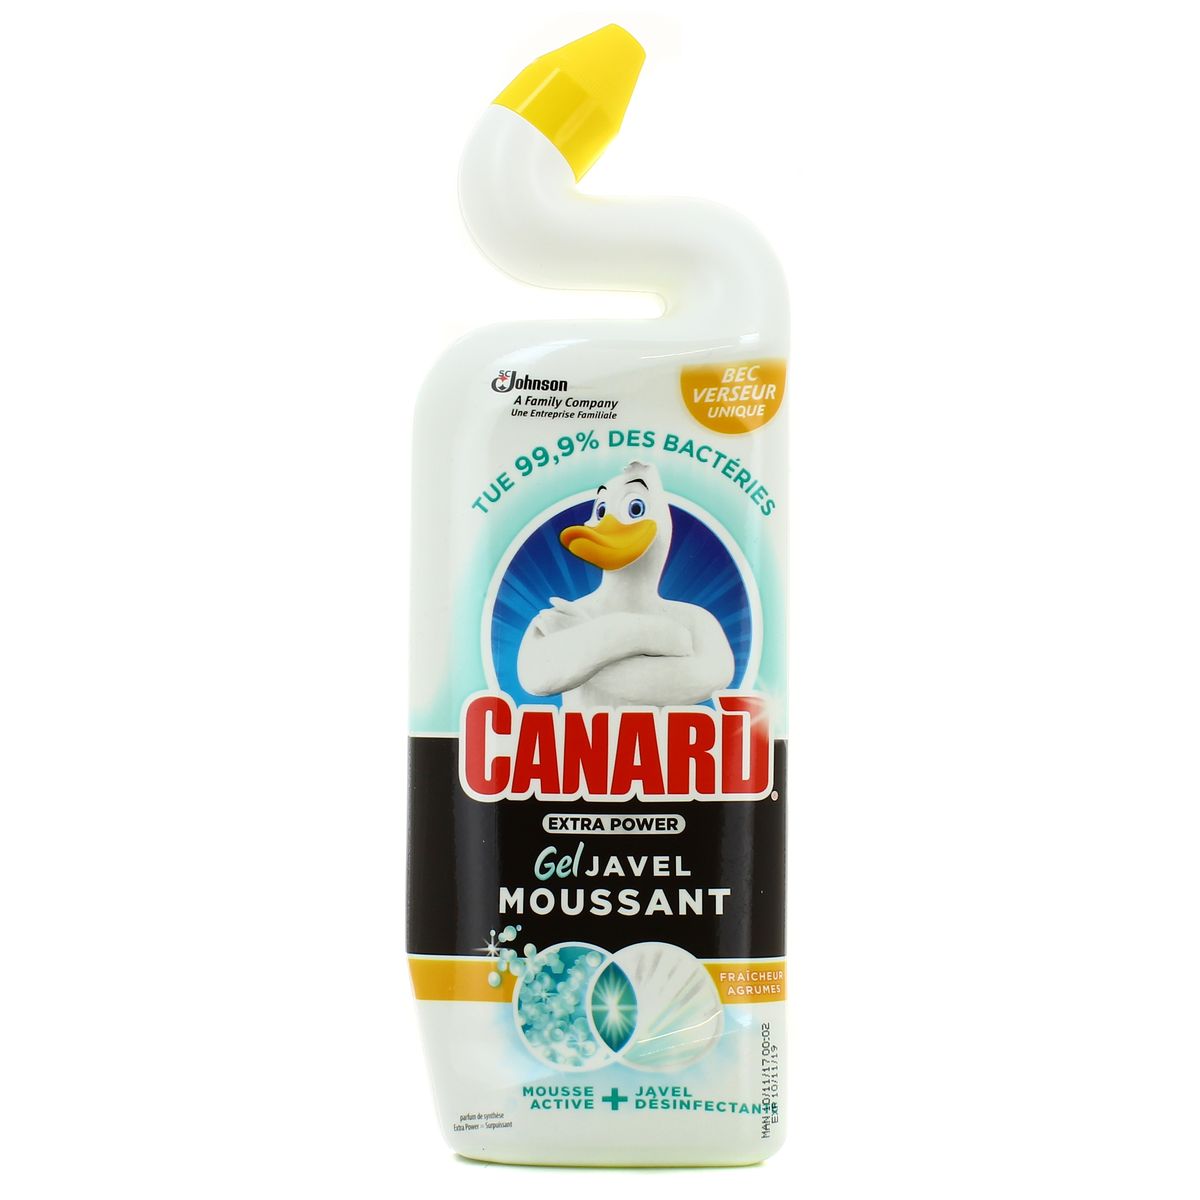
Label: plastic